Blati Touré

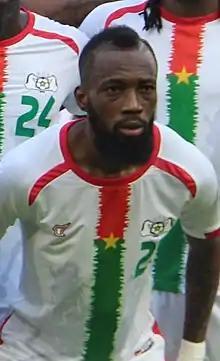
Touré with Burkina Faso at the 2021 Africa Cup of Nations

Ibrahim Blati Touré (born 4 August 1994) is a Burkinabé professional footballer who plays as a midfielder for Egyptian Premier League club Pyramids FC and the Burkina Faso national team.